Niche (protein structural motif)

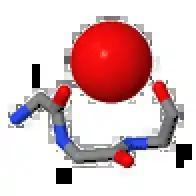
Niche3 bound to a water molecule via two O-HO hydrogen bonds. The red sphere is the oxygen of the water. The mainchain atoms of the niche3 tripeptide are shown as sticks. Oxygen, red; nitrogen, blue; carbon, grey. Hydrogen atoms not shown.

Niches are of two kinds, distinguished as niche3 (3 residues, "i" to "i+2") and niche4 (4 residues, "i" to "i+3"). In a niche3 motif the δ-binding carbonyl groups are from residues "i" and "i+2" while in a niche4 motif they are from residues "i" and "i+3".